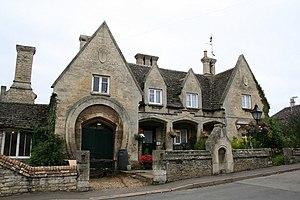
Tinwell est un village et une paroisse civile du Rutland, en Angleterre. Il est situé non loin de Stamford. Au moment du recensement de 2011, il comptait 234 habitants.